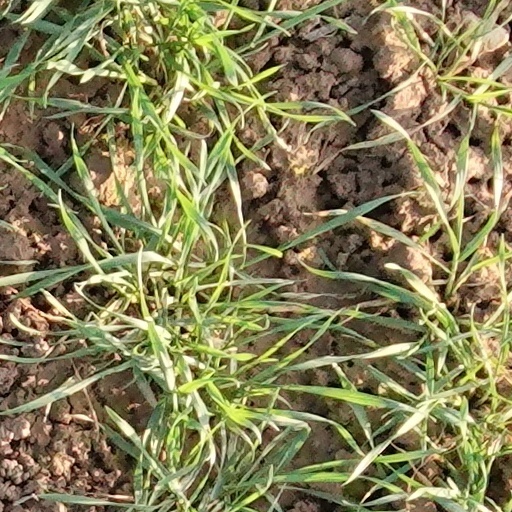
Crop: wheat